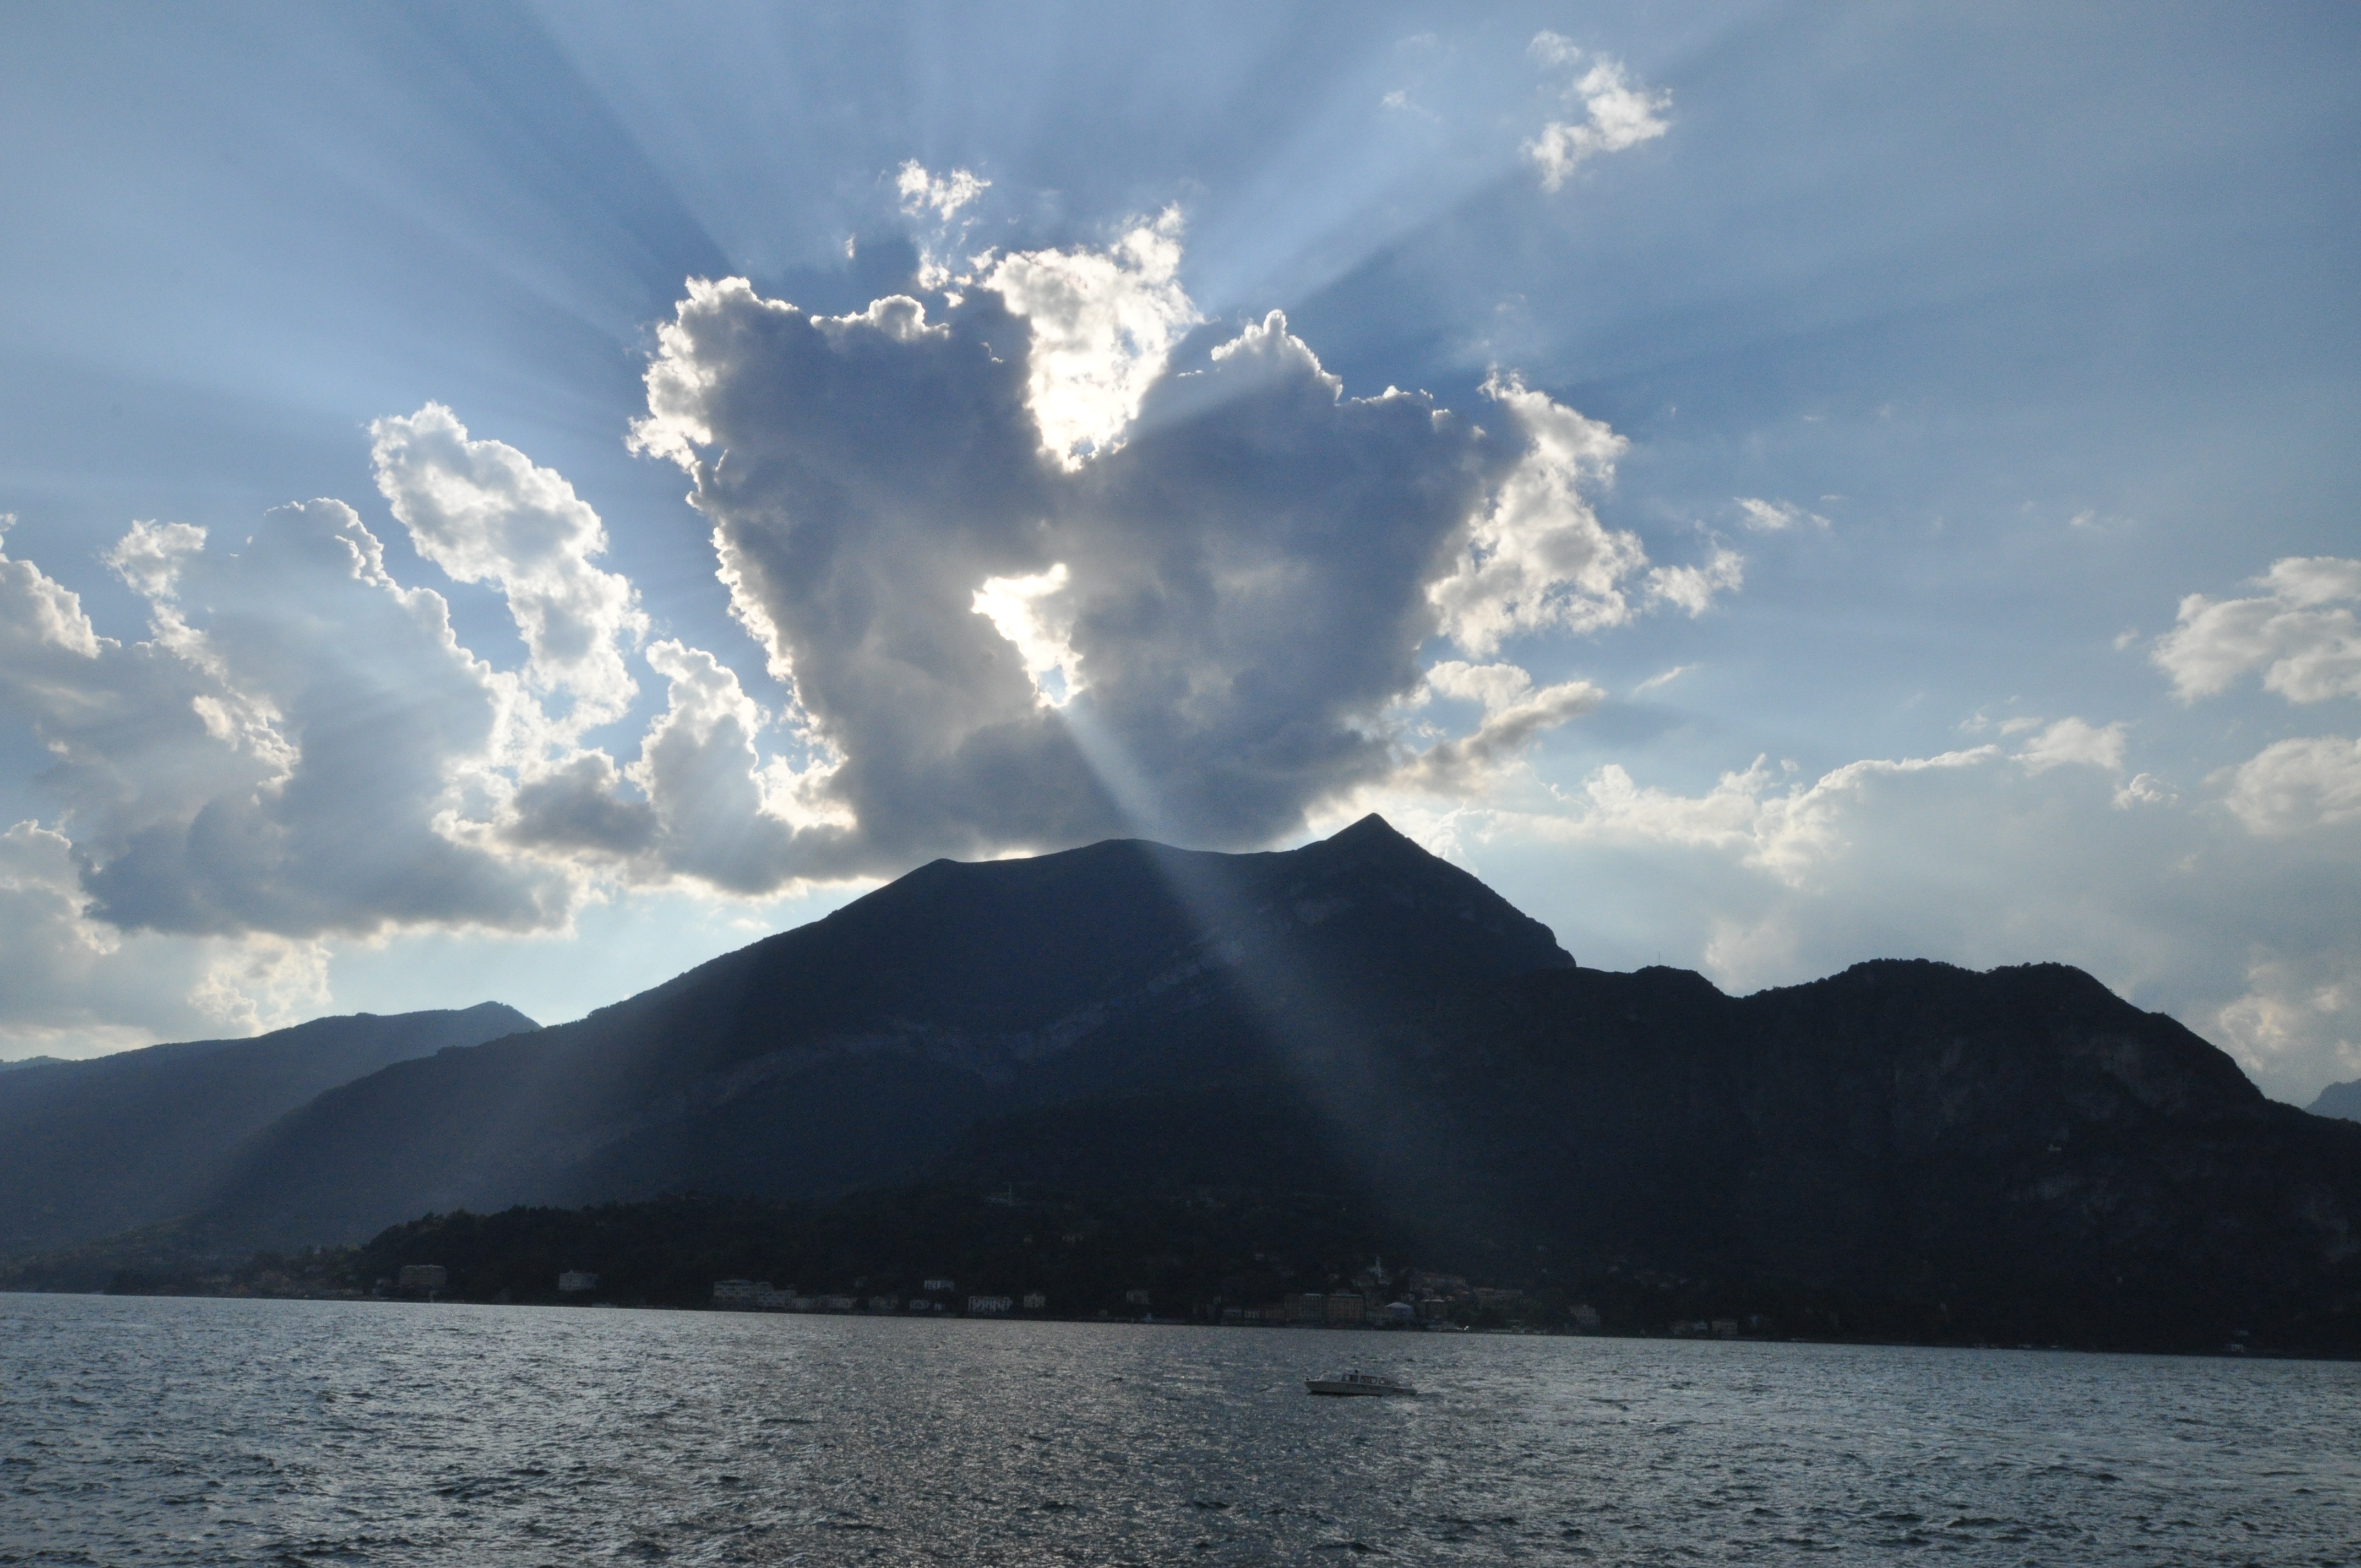
eye, sky, lake, clouds, cloud, water, atmosphere, mountain, sunlight, highland, atmospheric phenomenon, cumulus, dusk, bank, horizon, landscape, mountainous landforms, waterway, calm, mountain range, hill, afterglow, reflection, reservoir, meteorological phenomenon, lake district, wind wave, wilderness, fell, tree, evening, ocean, ridge, loch, natural landscape, sound, coast, wave, sunset, tropics, island, bay, inlet, vacation, sea, channel, sunrise, massif, sun, dawn, lens flare